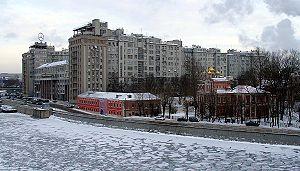
L'architecture stalinienne, ou style impérial stalinien, classicisme stalinien, ou encore gothique stalinien, sont les noms donnés à l'architecture de l'Union soviétique entre 1933, quand les esquisses de Boris Iofane pour le palais des Soviets furent officiellement approuvées, et 1955, quand Nikita Khrouchtchev condamna les « excès » des décennies passées et dissolut l'Académie soviétique d'architecture.
Boris Mikhaïlovitch Iofan, né le 16 avril 1891 à Odessa mort le 11 mars 1976 à Moscou, est un architecte soviétique, connu pour ses bâtiments au style stalinien, comme la maison sur le quai en 1931, ainsi que pour son projet lauréat du palais des Soviets en 1931-33.